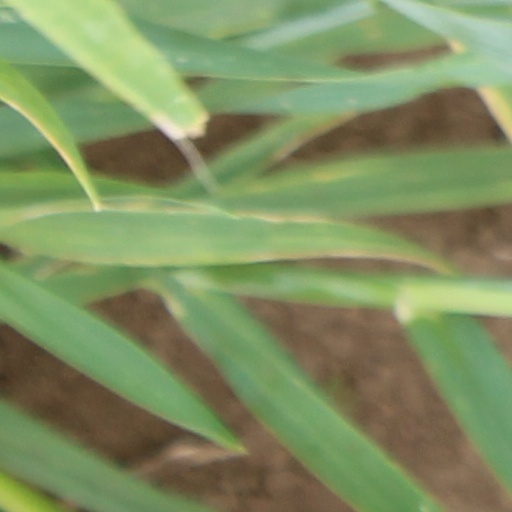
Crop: wheat